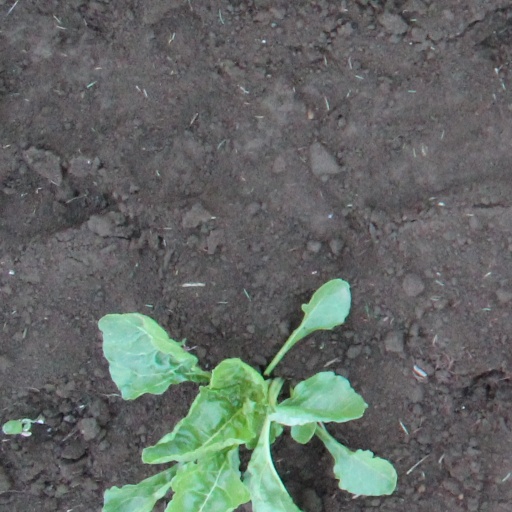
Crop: sugar beet